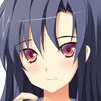
Portrait style: Anime Portrait